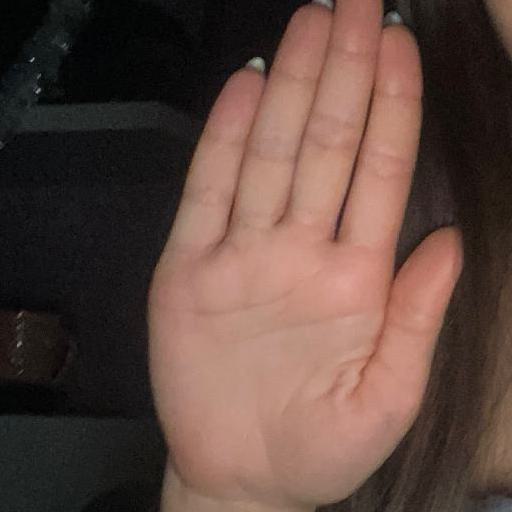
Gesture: stop